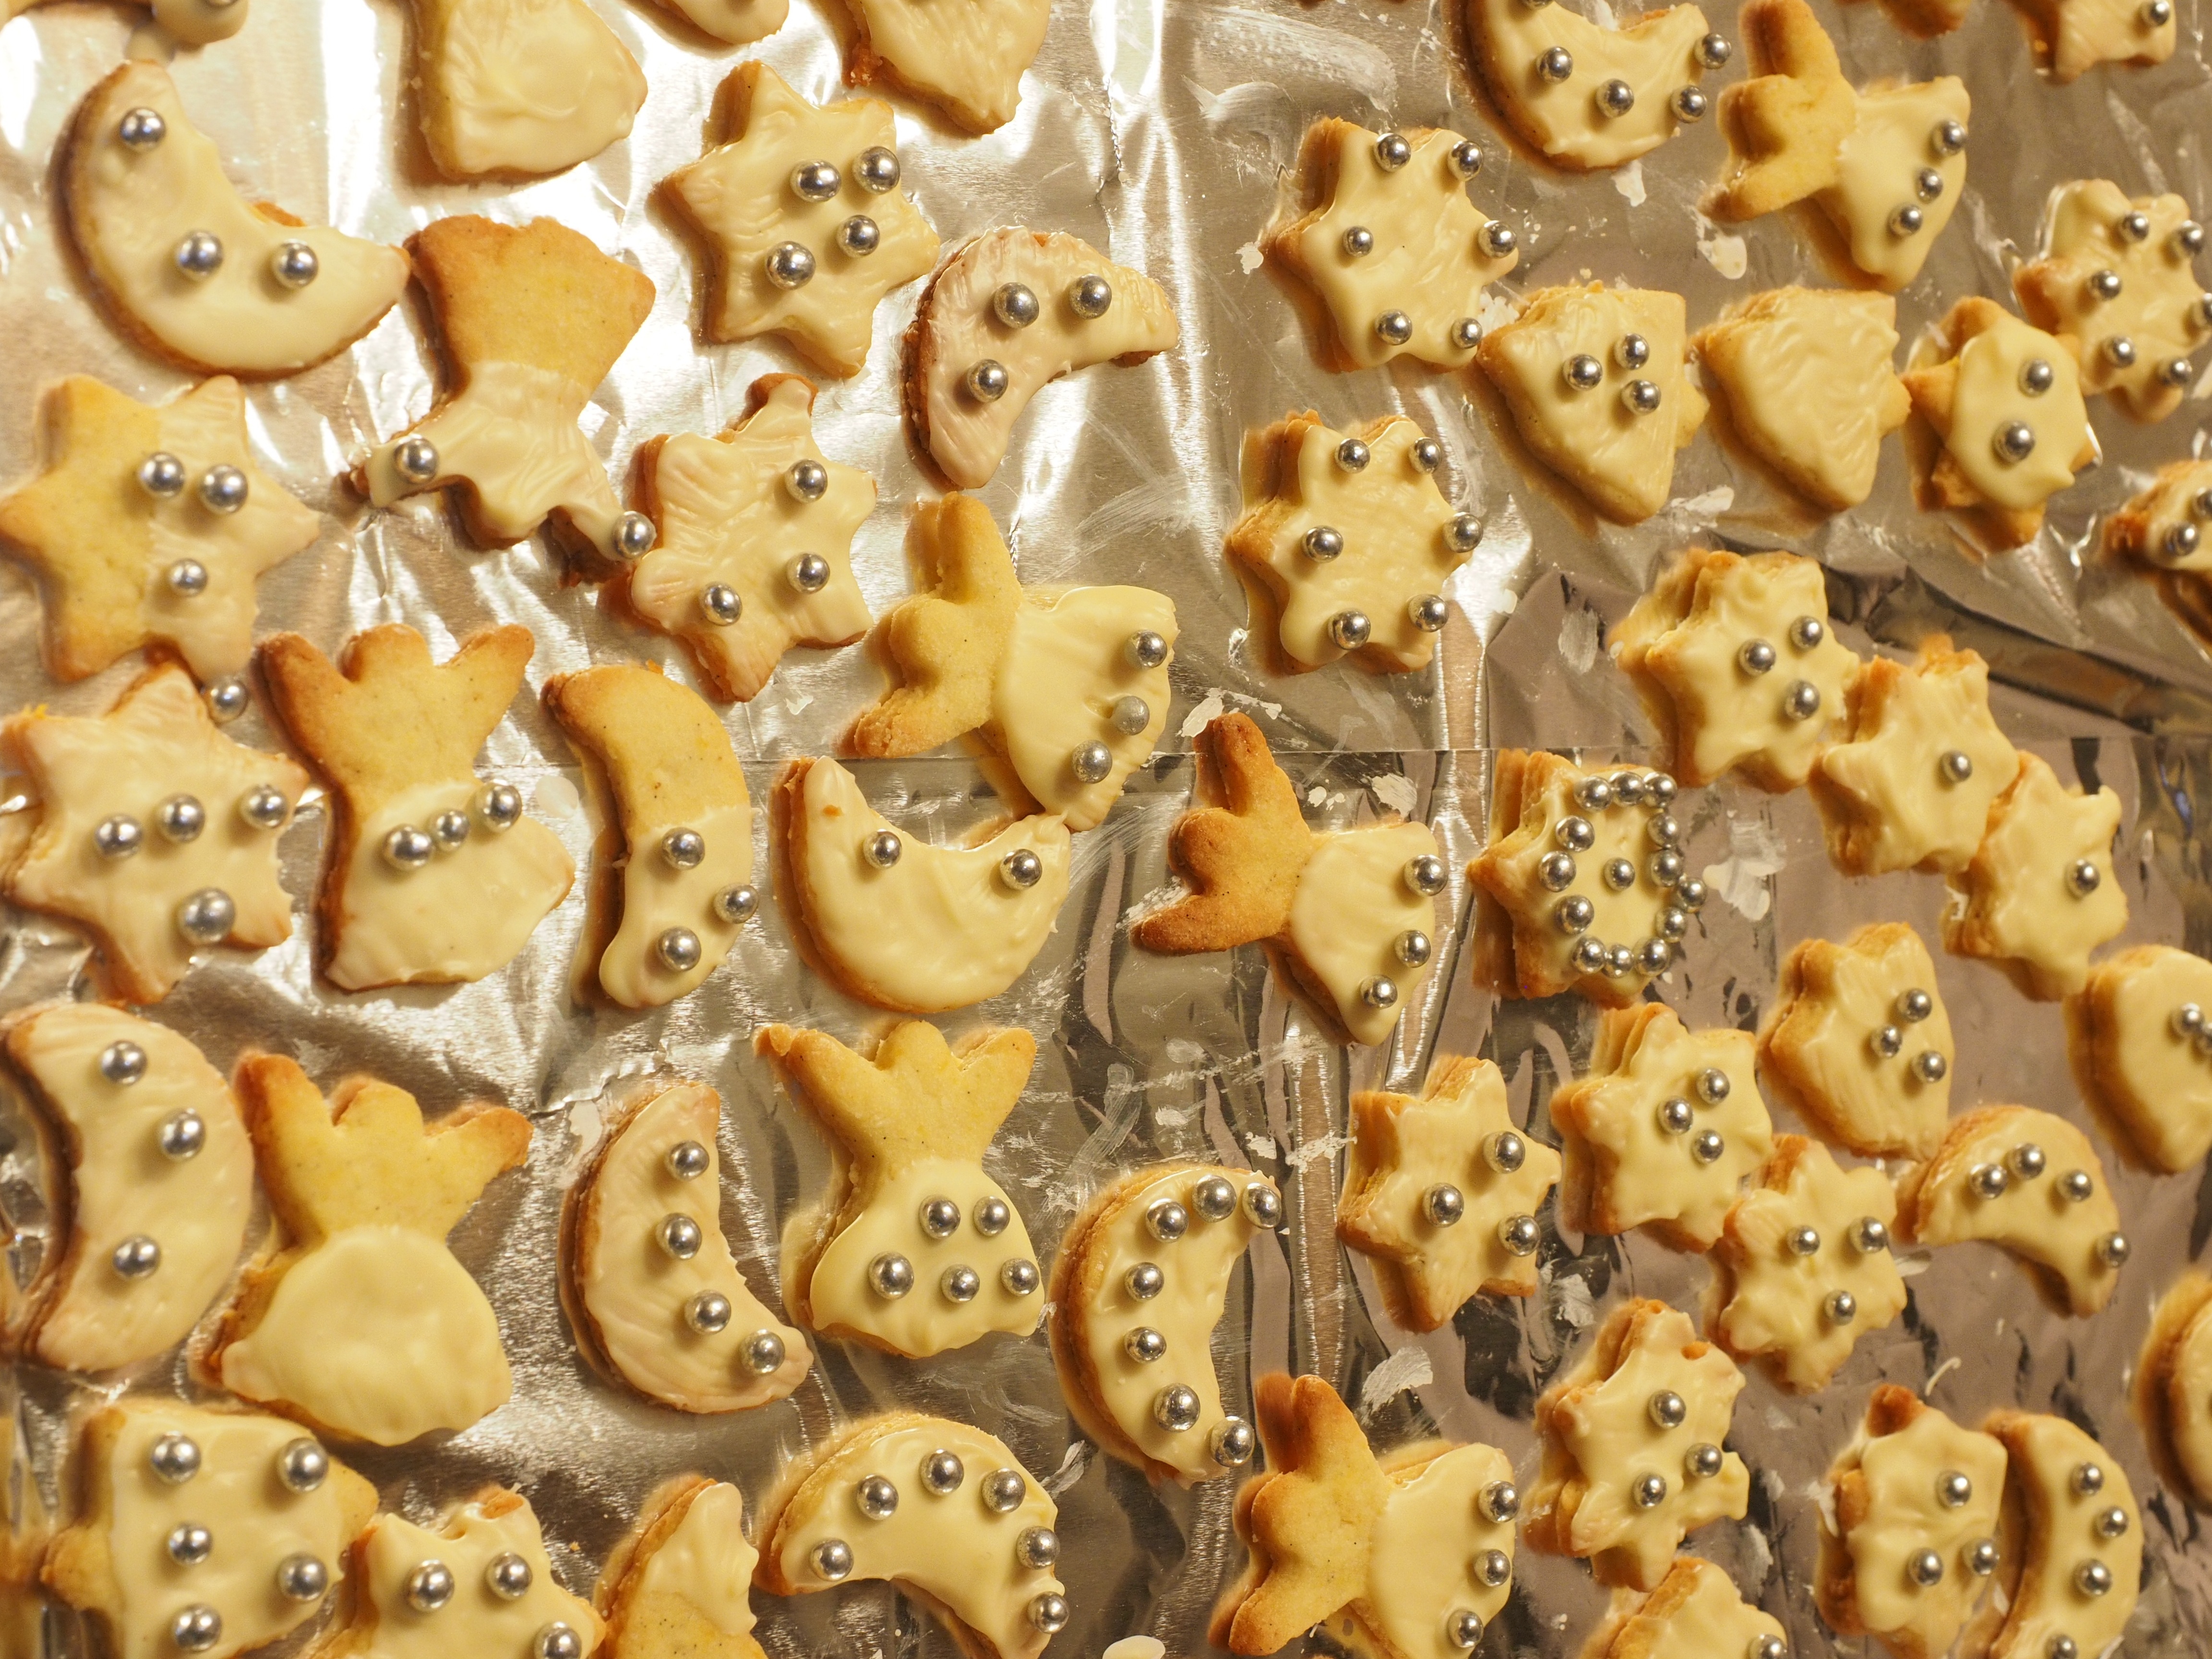
dish, food, produce, baking, christmas, cookie, dessert, cuisine, dough, ornament, cookie cutter, bake, christmas cookies, cookies, icing, beads, baked goods, small cakes, ausstecherle, cut out, coring alder dough, snack food, cookies and crackers, petit four, wave out, guzle, wave wood, silver beads